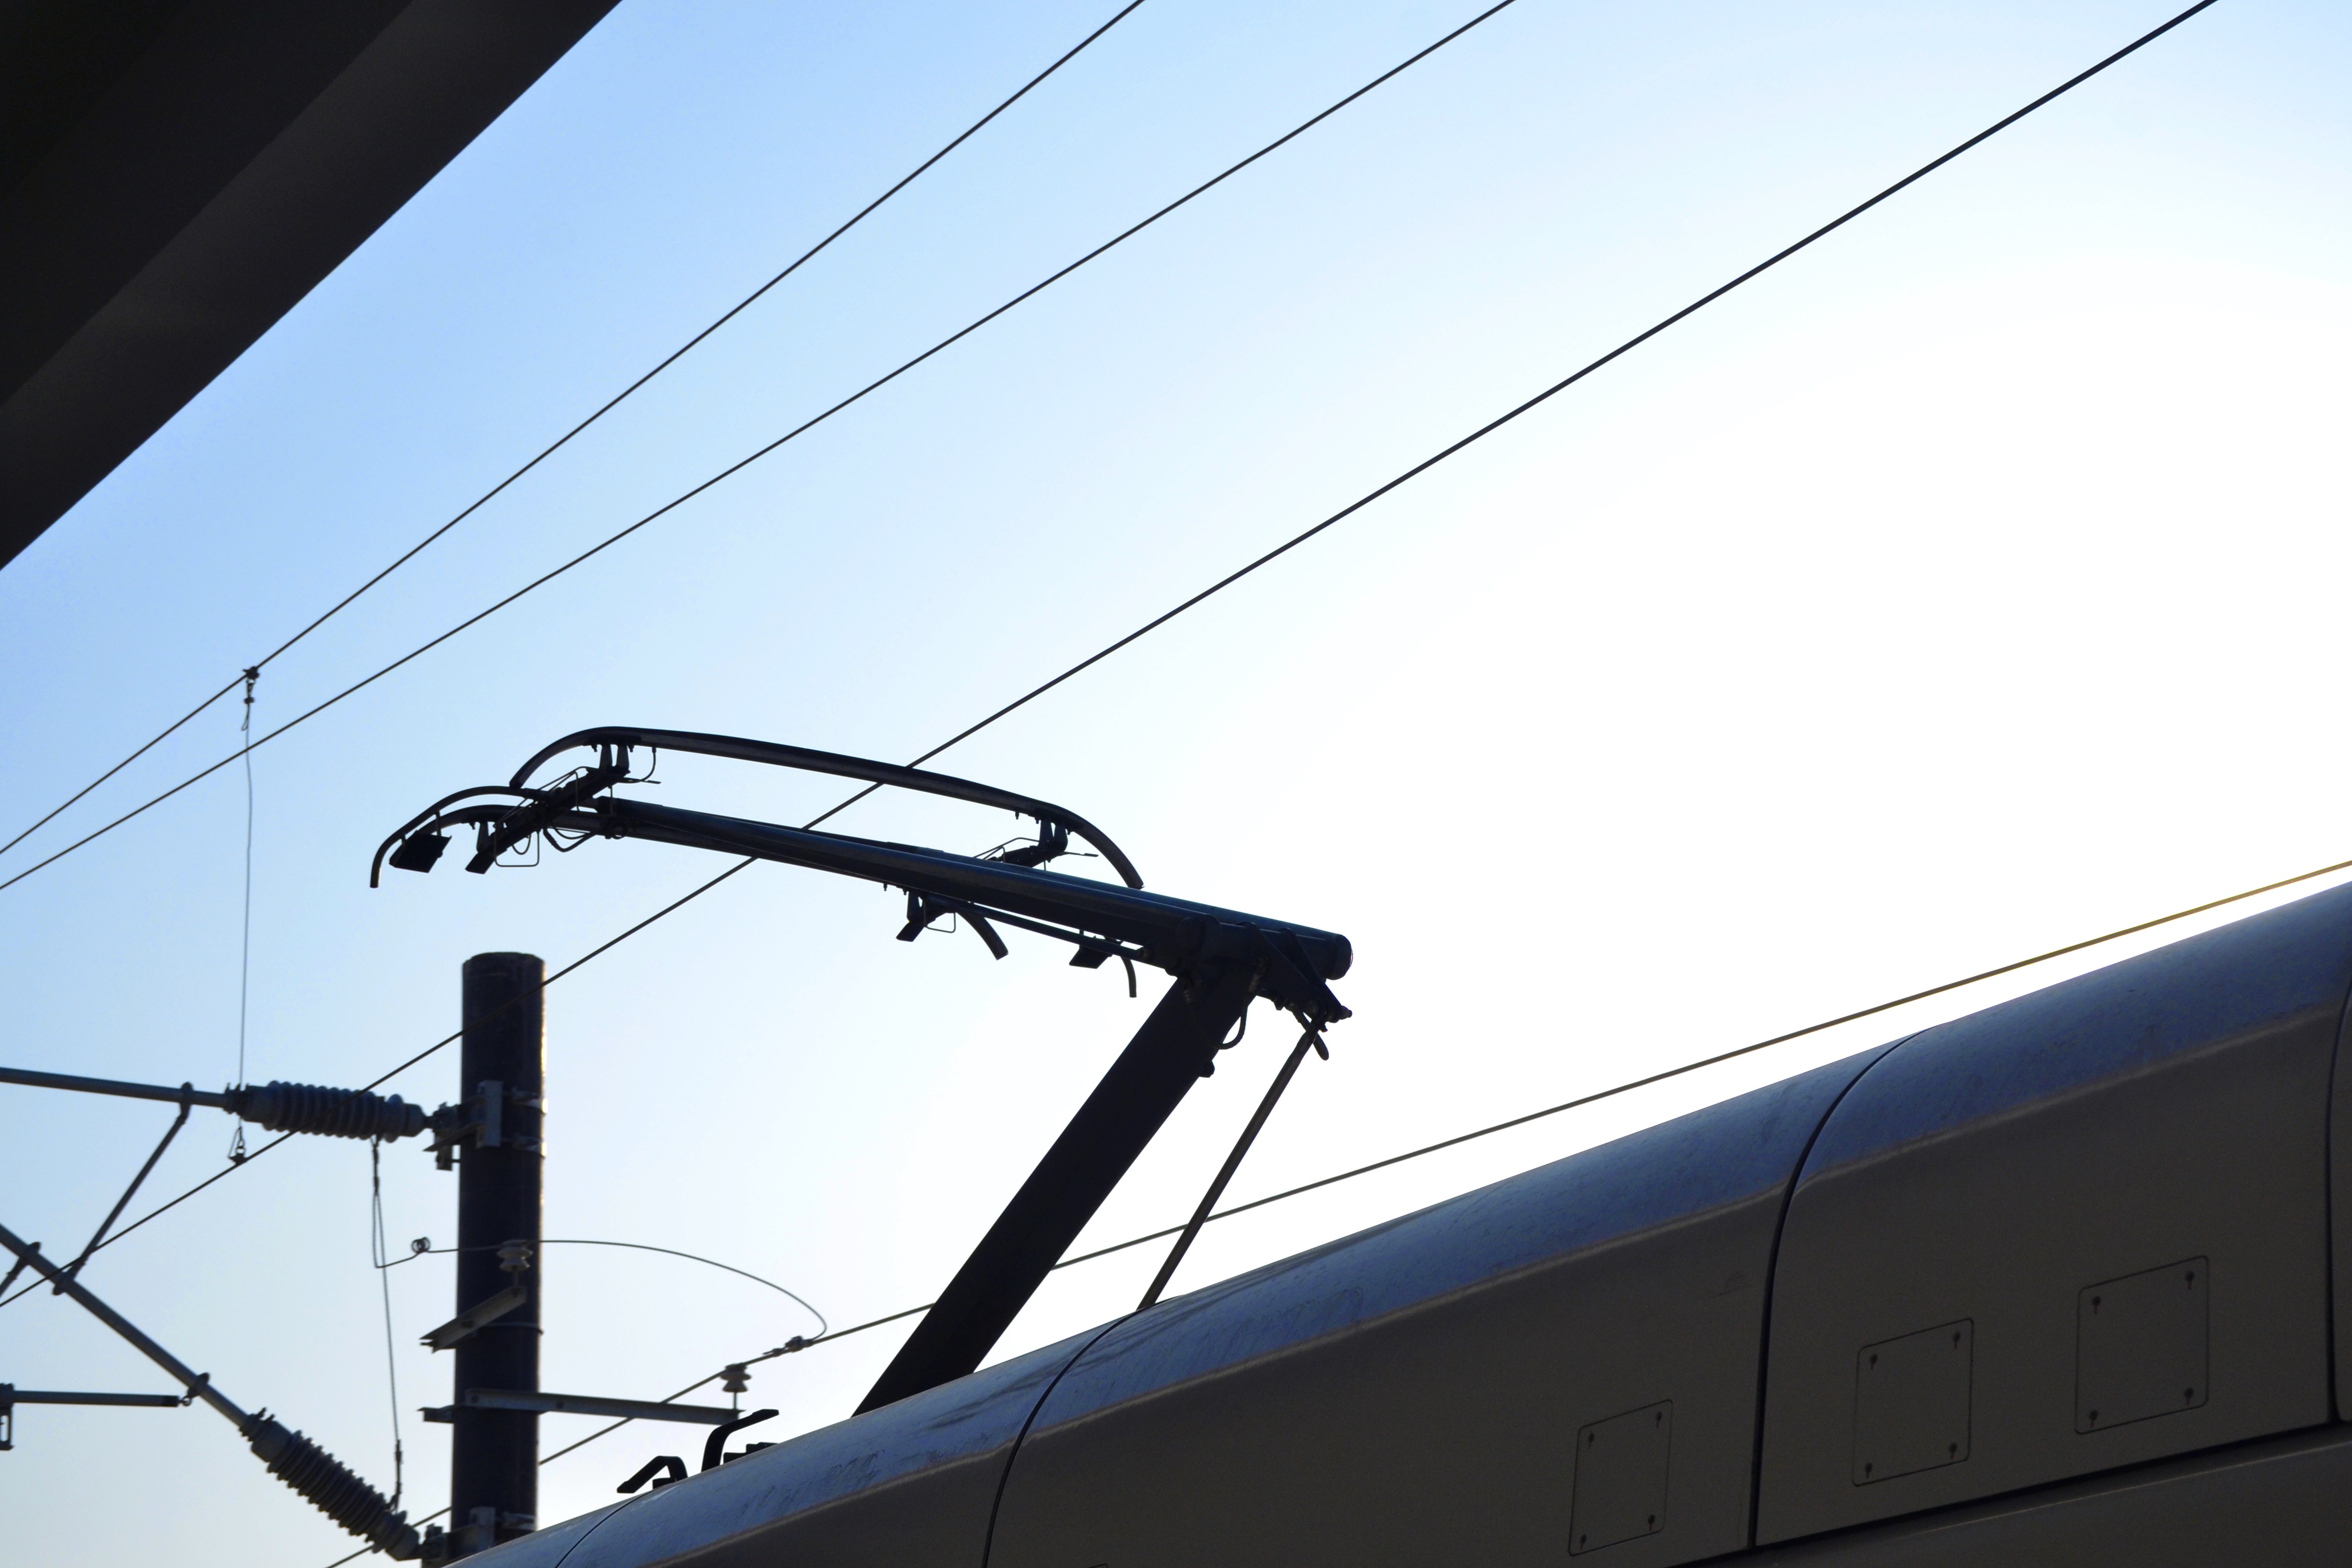
silhouette, winter, transport, line, vehicle, mast, electricity, lighting, energy, light fixture, pantograph, electrical supply, train crash